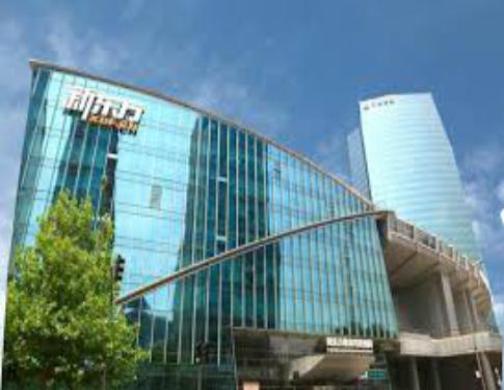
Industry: Others